TIV MPI Resolution

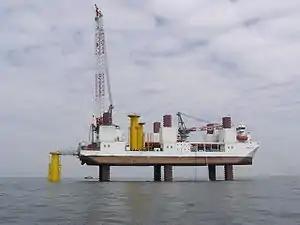
MPI Resolution installing the foundation of an offshore wind turbine.

MPI Resolution (formerly TIV "Mayflower Resolution") is a wind turbine installation vessel deployed to install turbines at offshore wind farms. It was the first self-elevating Turbine Installation Vessel in the world. She can raise herself on her six legs between and above the sea.